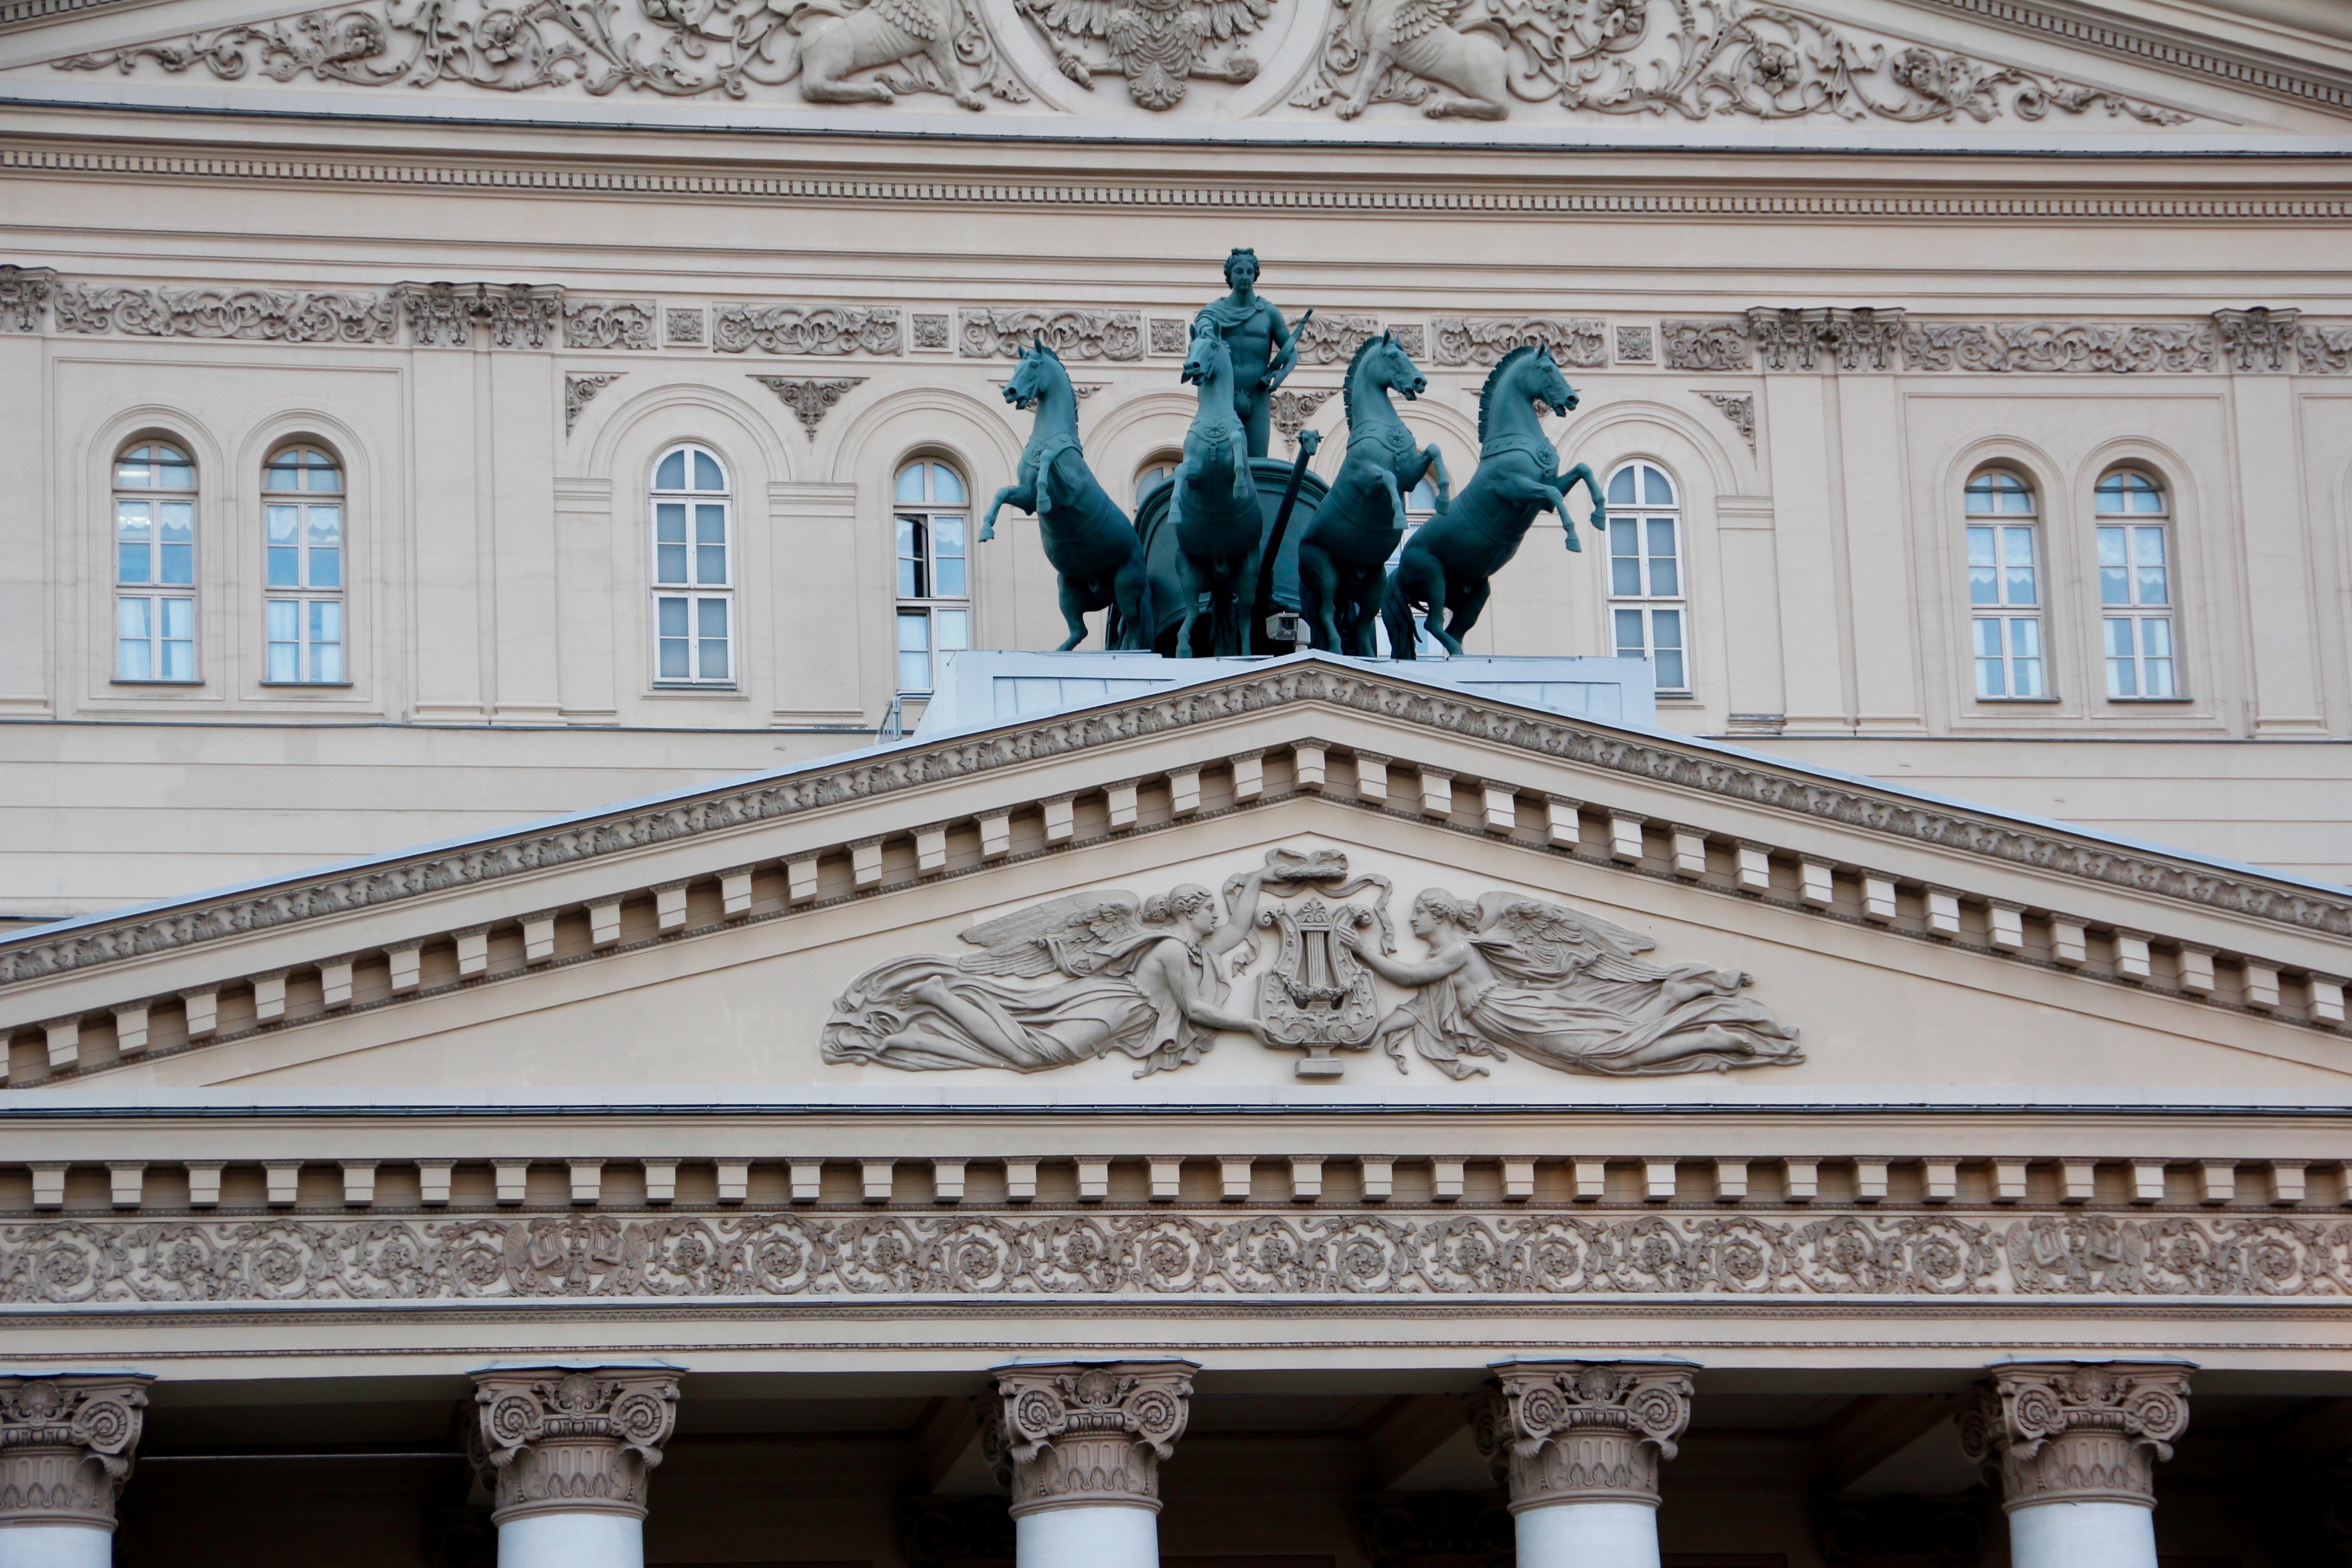
architecture, structure, building, palace, monument, column, landmark, facade, tourism, baptistery, old town, capital, theater, moscow, basilica, russia, historically, east, classical architecture, soviet union, bolshoi